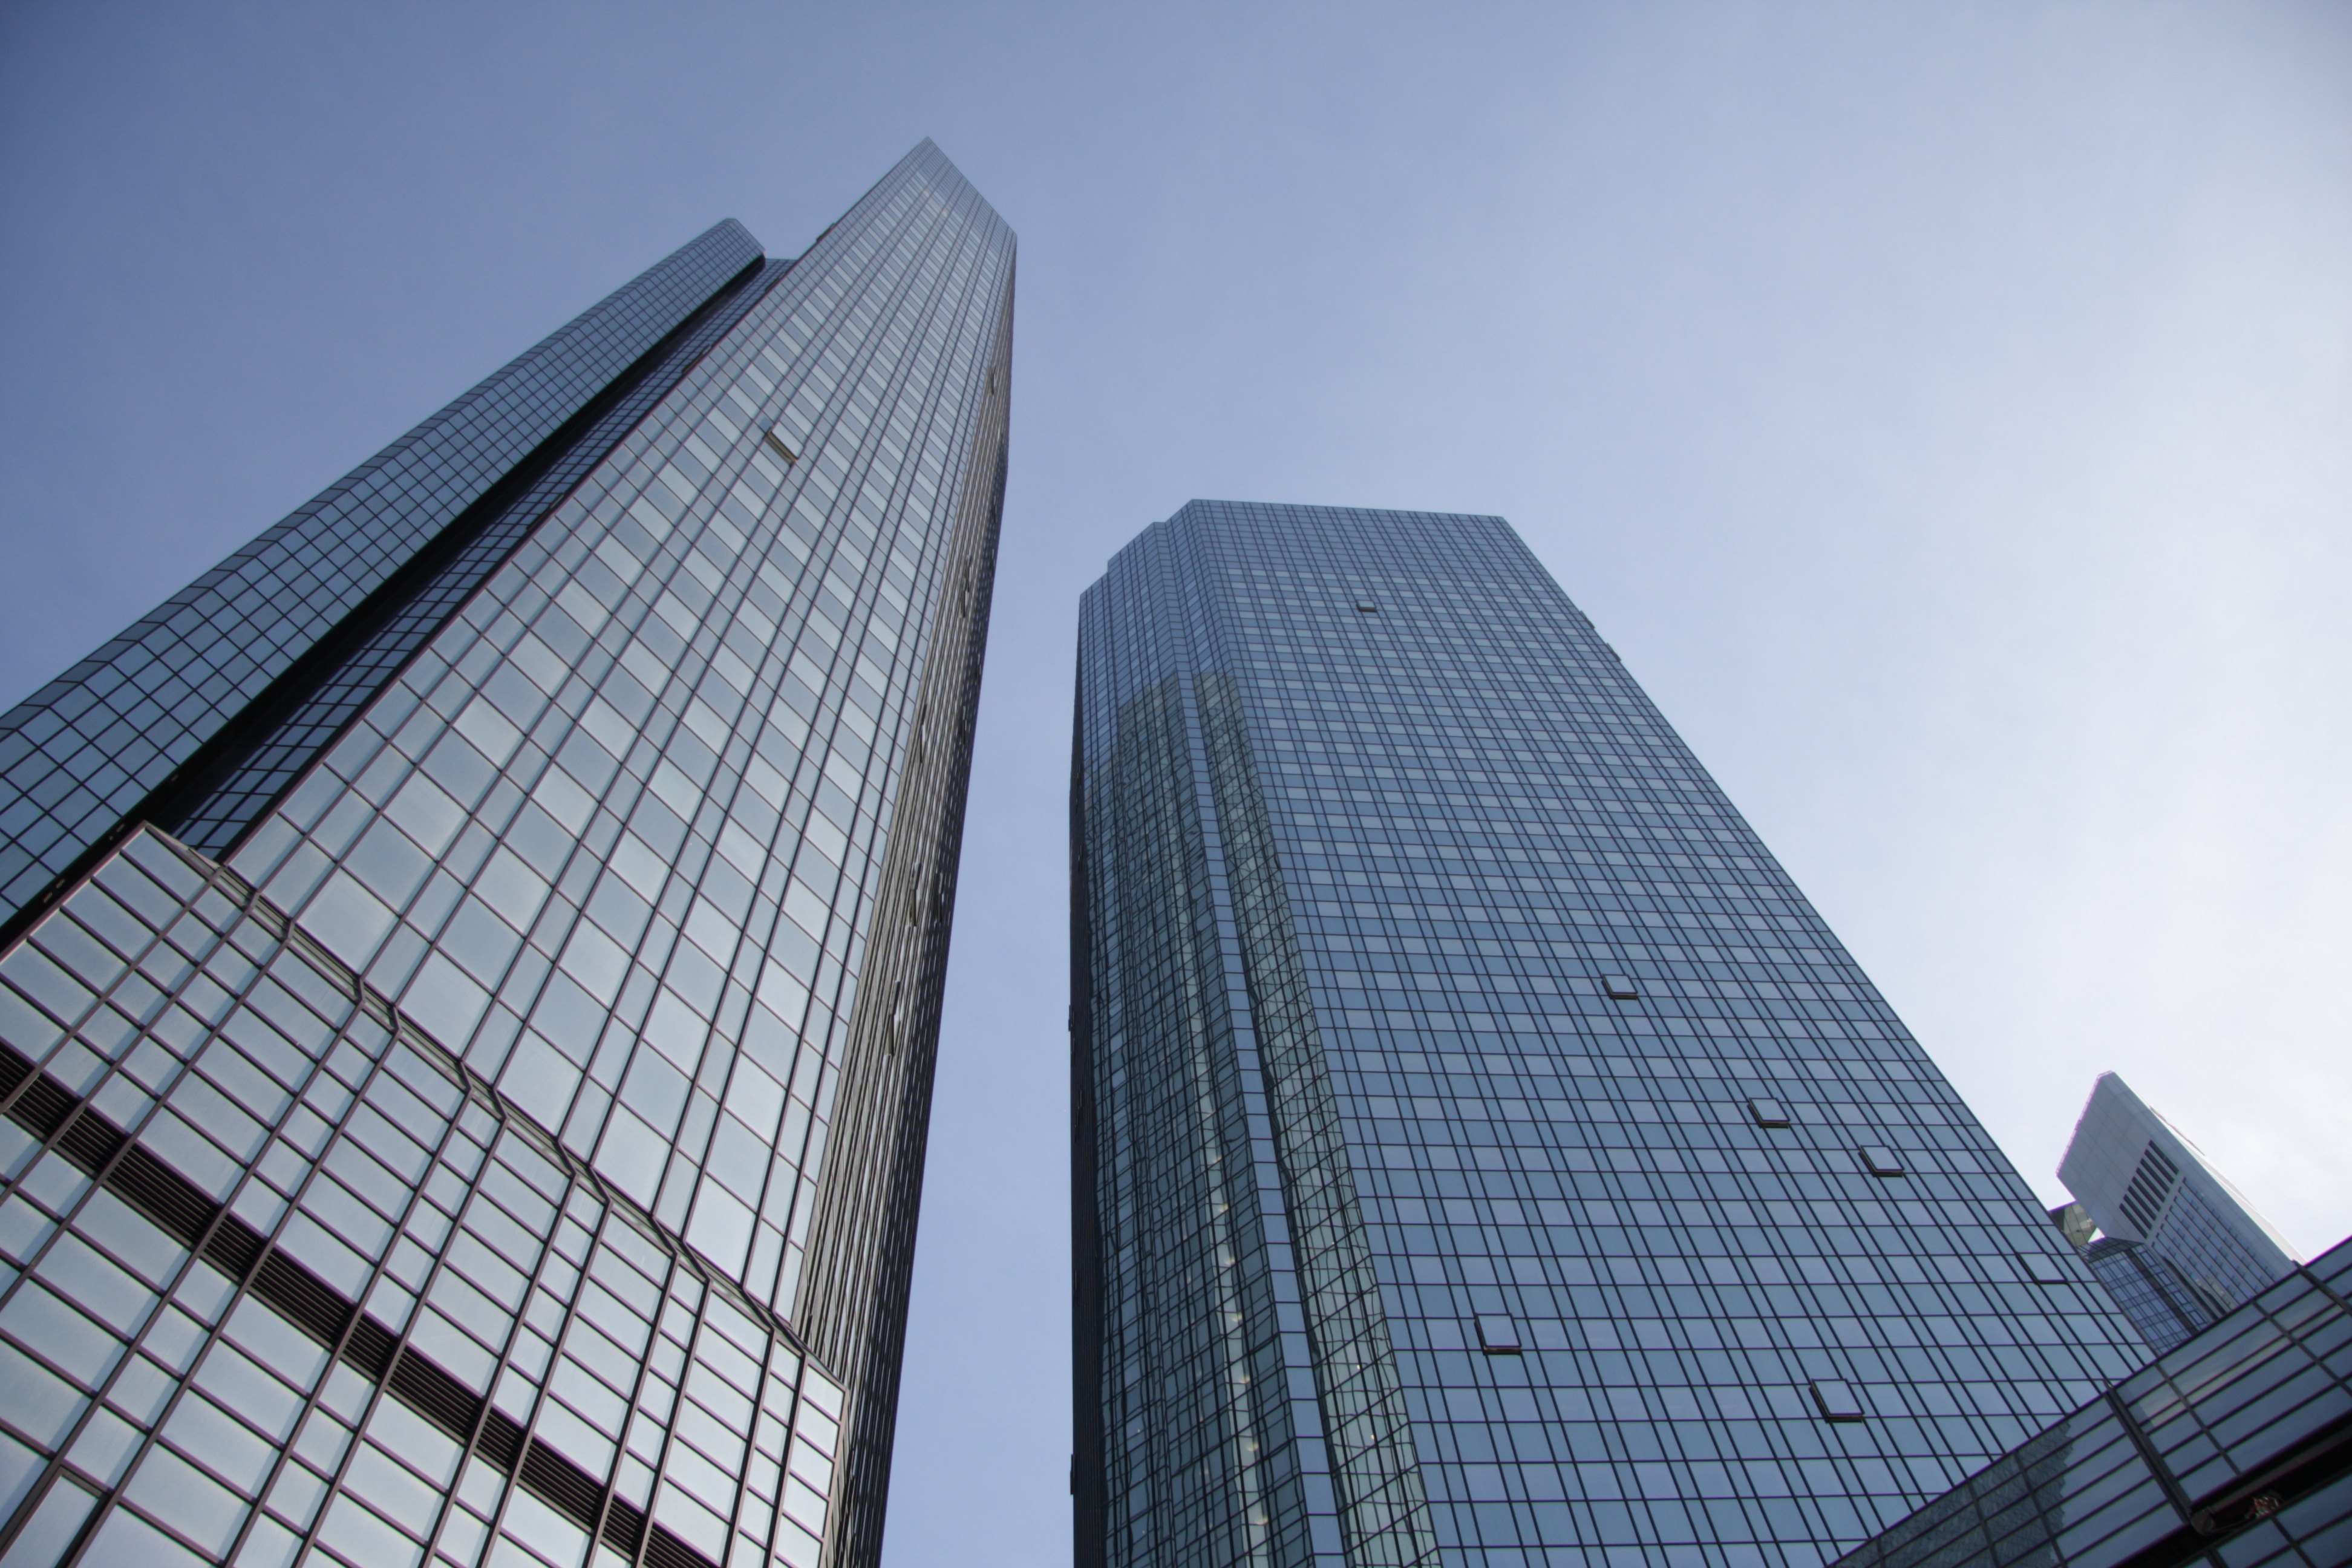
architecture, building, city, skyscraper, downtown, line, tower, landmark, facade, blue, tower block, skyscrapers, shape, headquarters, frankfurt, metropolis, metropolitan area